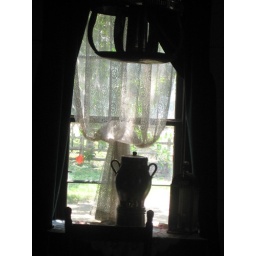
Single Orange Rose in the kitchen window